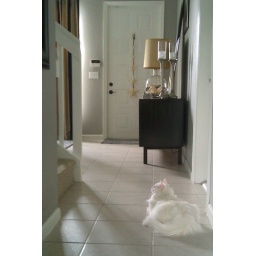
style &amp;amp; photo by Lynda Quintero-Davids. *NOTE* Want to paint door black